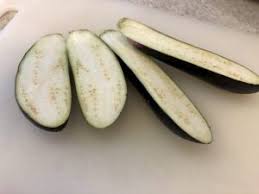
Waste category: biological